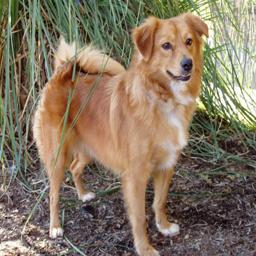
Animal: dogs